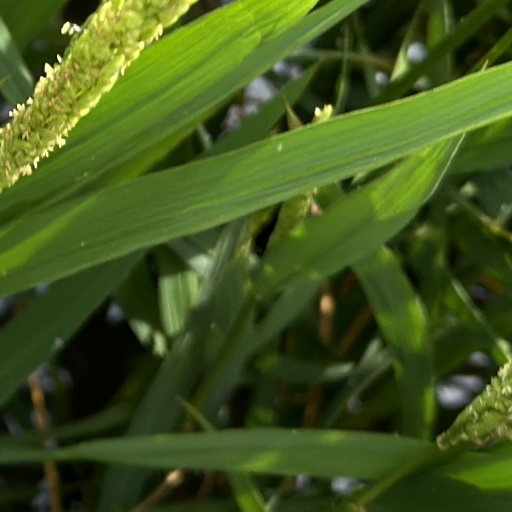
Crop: rice